Baba Is You

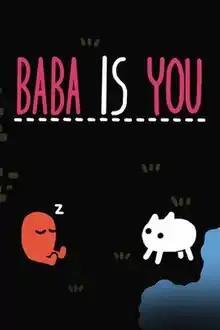

Baba Is You is a puzzle video game created by Arvi Teikari (known professionally as Hempuli), a Finnish independent developer. The game centers around the manipulation of "rules"—represented in the play area by movable tiles with words written on them—in order to allow the player character, usually the titular Baba, to reach a specified goal. Originating as a short demo built for the 2017 Nordic Game Jam, the game was expanded and released on 13 March 2019 for PC and Nintendo Switch. Mobile versions were released in June 2021. A free update titled "Baba Make Level" was released on November 17, 2021, featuring 250 new and previously unused levels and a level editor with online sharing. "Baba Is You" received generally favorable reviews from critics.